Philadelphia Water Department

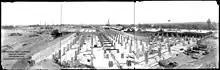
Construction of sand filters for drinking water treatment in 1902

To alleviate this public health disaster, five slow sand water filtration plants were constructed by the city between 1901 and 1912. Filtration, combined with chlorination of the water supply beginning in 1914, resulted in a dramatic decrease in the incidence of water-borne diseases. The Torresdale Filter Plant (now the Samuel S. Baxter Water Treatment Plant) and the Lardner's Point Pumping Station, which delivered filtered water into the city's vast network of distribution pipes, were both the largest of their kinds in the world at that time.